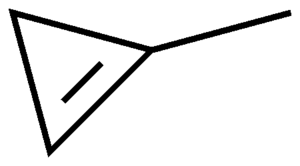
Le 1-méthylcyclopropène est un régulateur végétal de synthèse qui agit comme inhibiteur de l'action de l'éthylène.